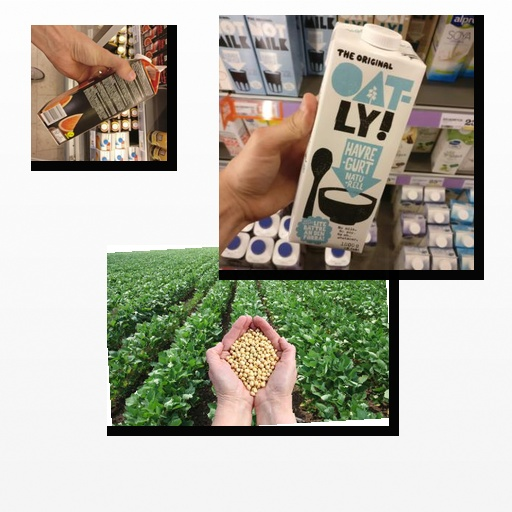
Food items: red_grapefruit_juice, soybean, oat_yogurt